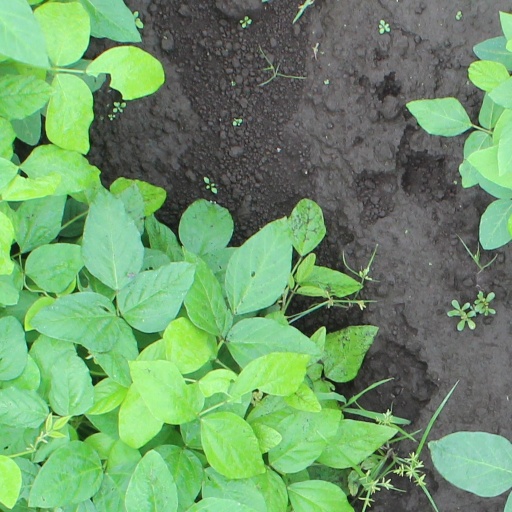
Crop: soybean